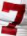
Number: 7